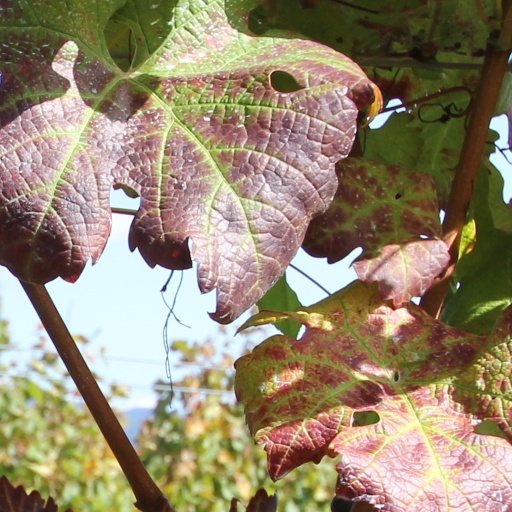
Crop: grape